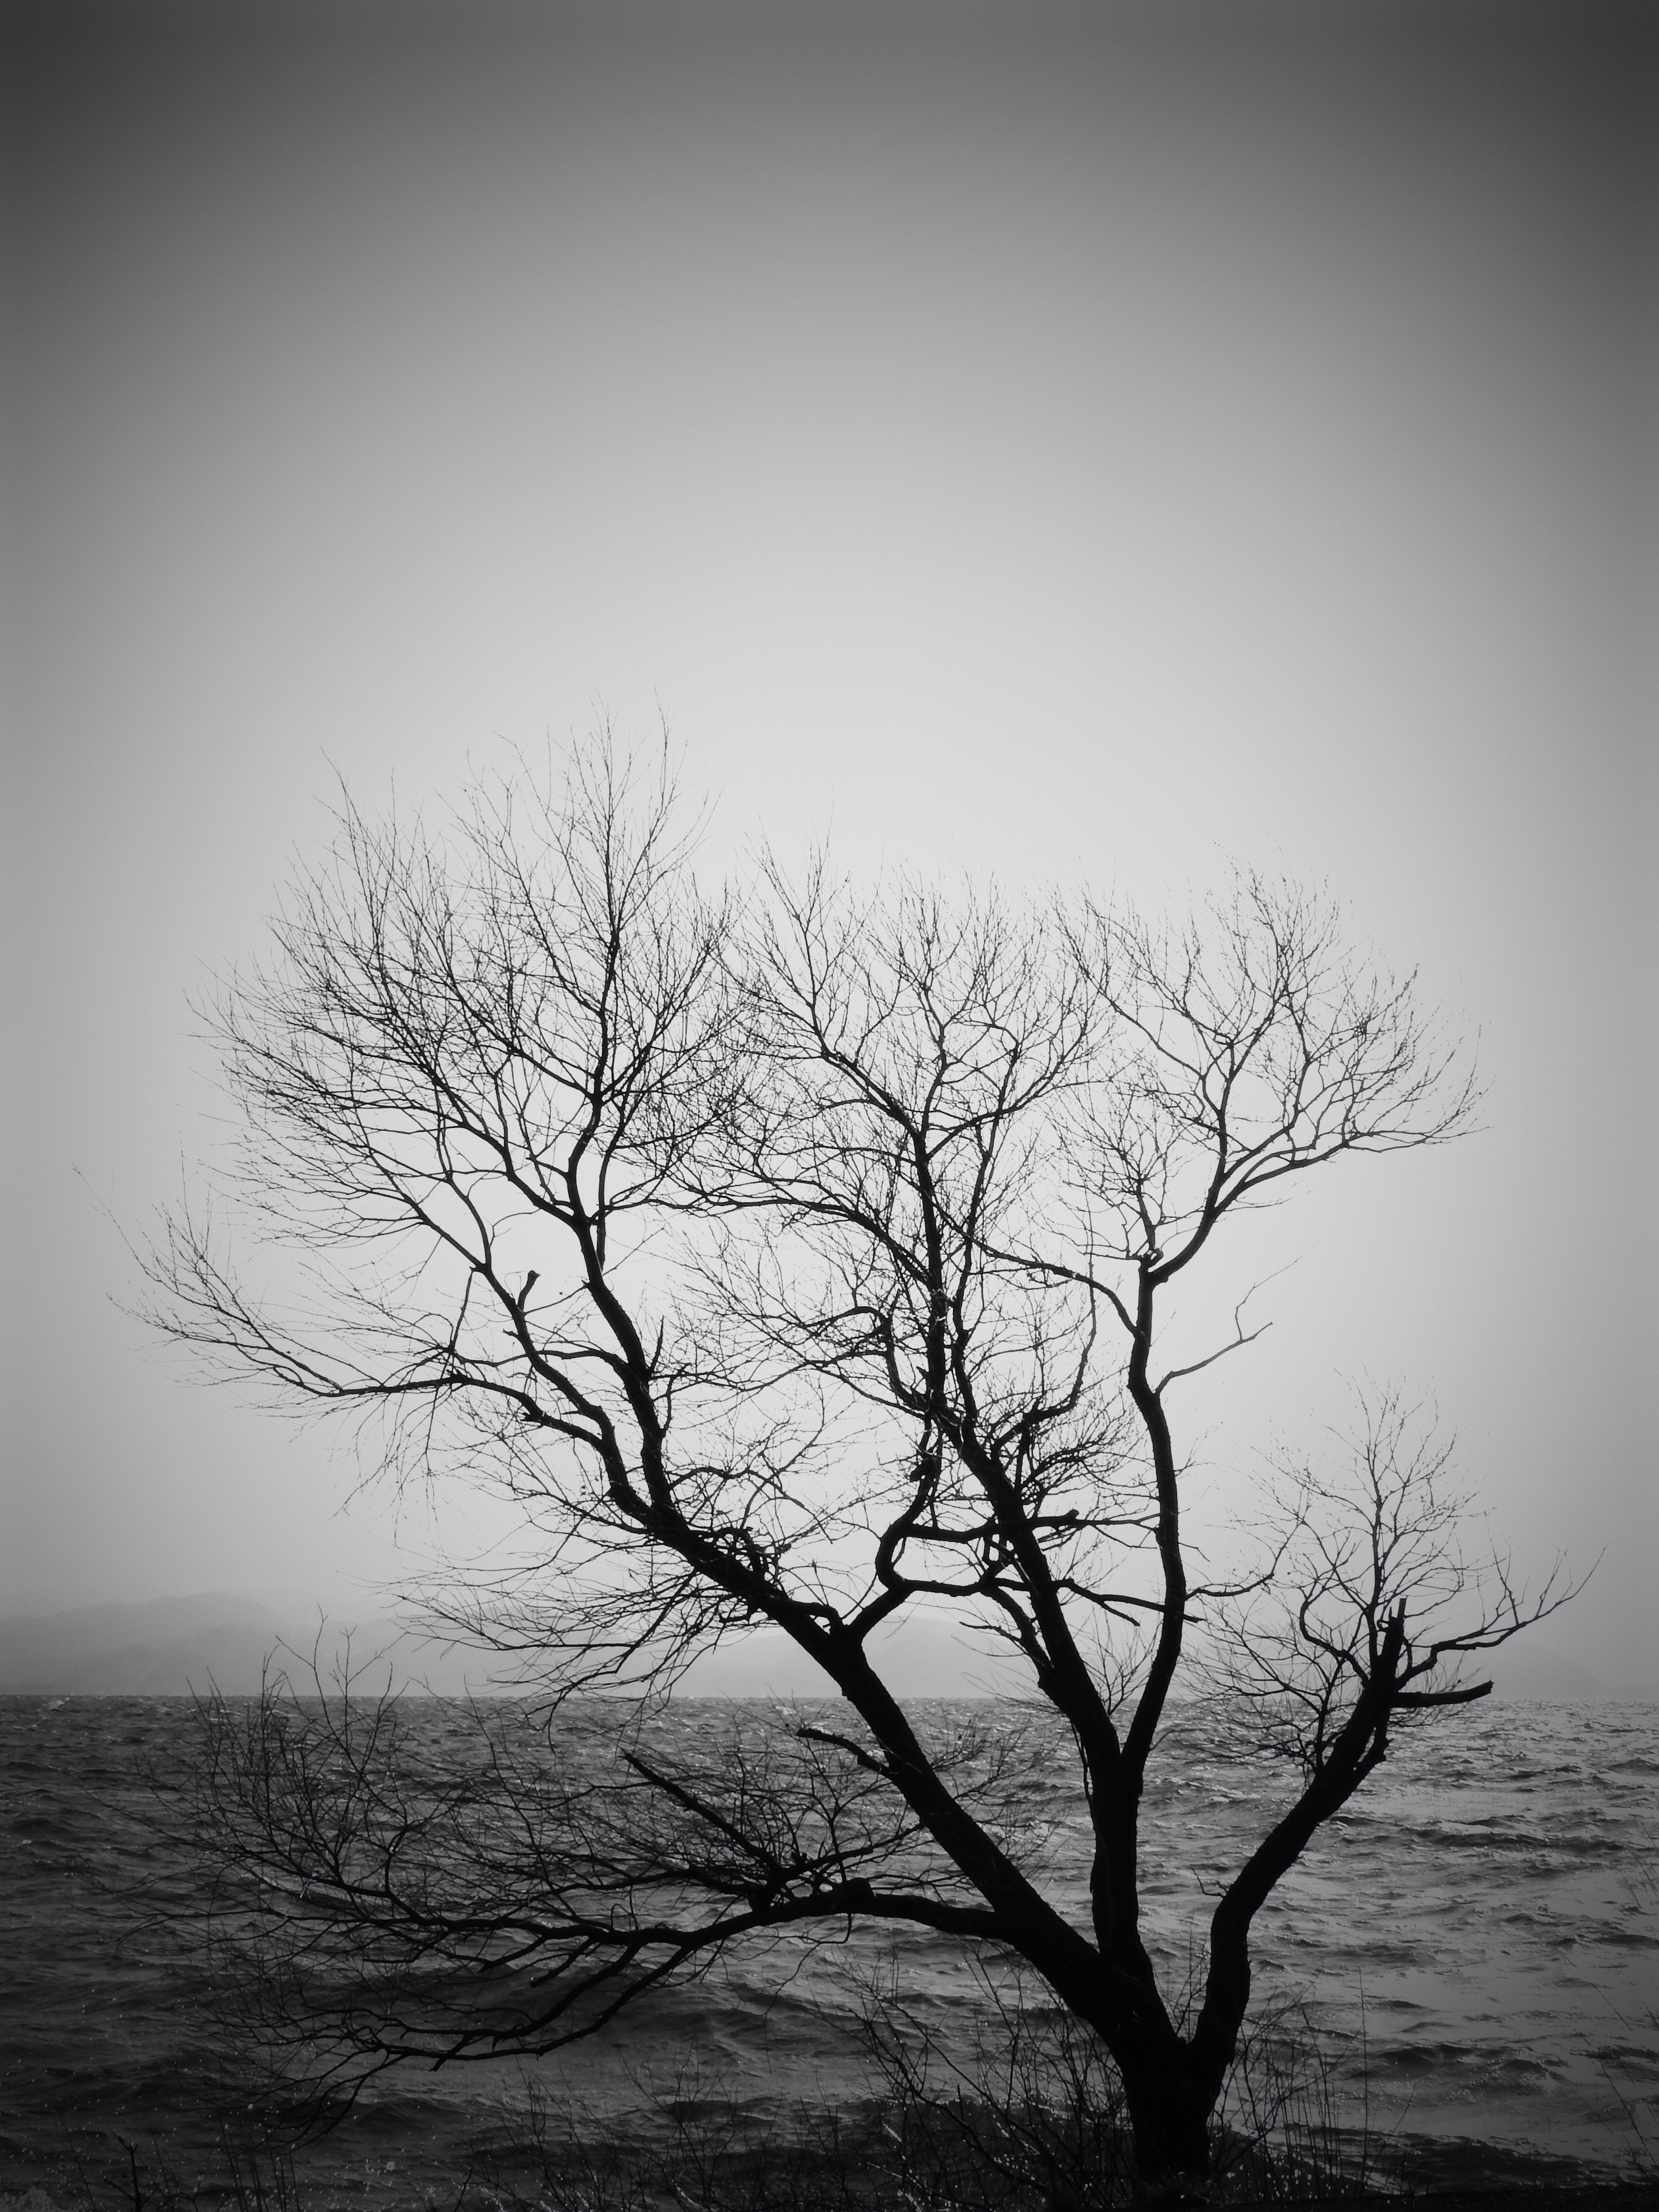
tree, nature, branch, silhouette, winter, cloud, black and white, plant, sky, wood, fog, mist, white, morning, leaf, lake, atmosphere, reflection, darkness, black, monochrome, japan, monochrome photography, atmospheric phenomenon, woody plant